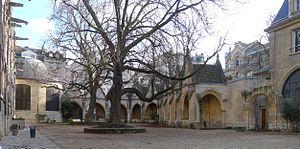
L'ancien cimetière et ses charniers de l'église Saint-Séverin - Paris V
La rue des Prêtres-Saint-Séverin est une voie située dans le quartier de la Sorbonne du 5ᵉ arrondissement de Paris.
L'église Saint-Séverin est située rue des Prêtres-Saint-Séverin dans le quartier latin de Paris, près de la Seine.